Military Police of Rio de Janeiro State

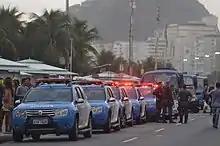
Police cruisers in Copacabana beach.

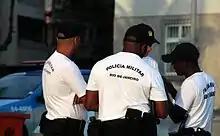
Rio de Janeiro Police officers in beach patrol.

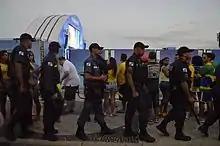
Group of police (PMERJ) conducting patrols during an event on the Copacabana beach.

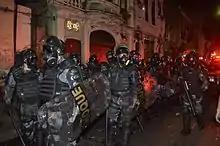
Riot control police units in action, 2014.

Since 1975, the PMERJ use dark grey blue in their uniforms. Special units have different uniforms for each service.